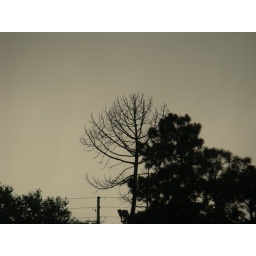
dead pine tree against the densest rainfall ... note that the light is being transmitted through the rain storm